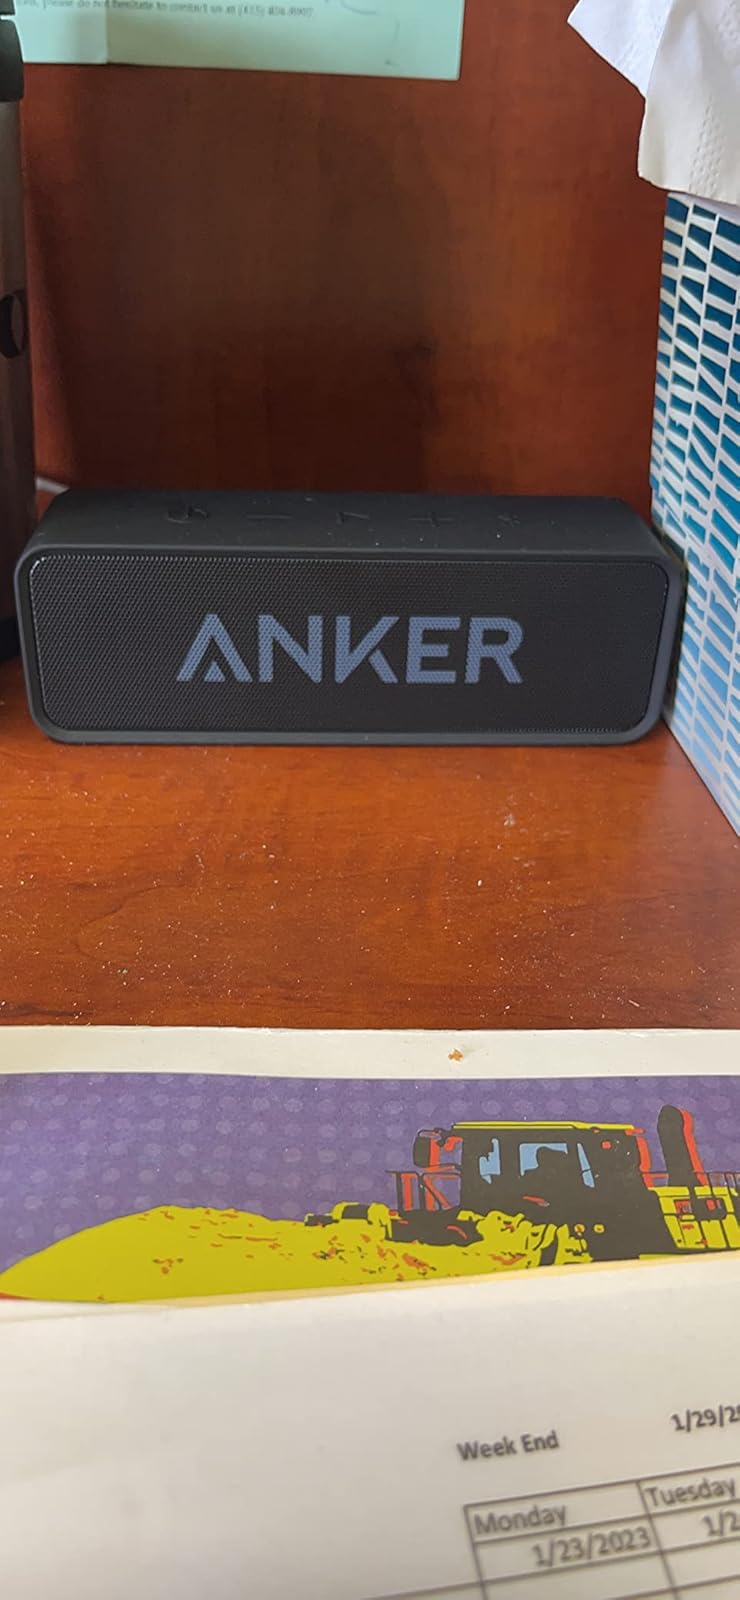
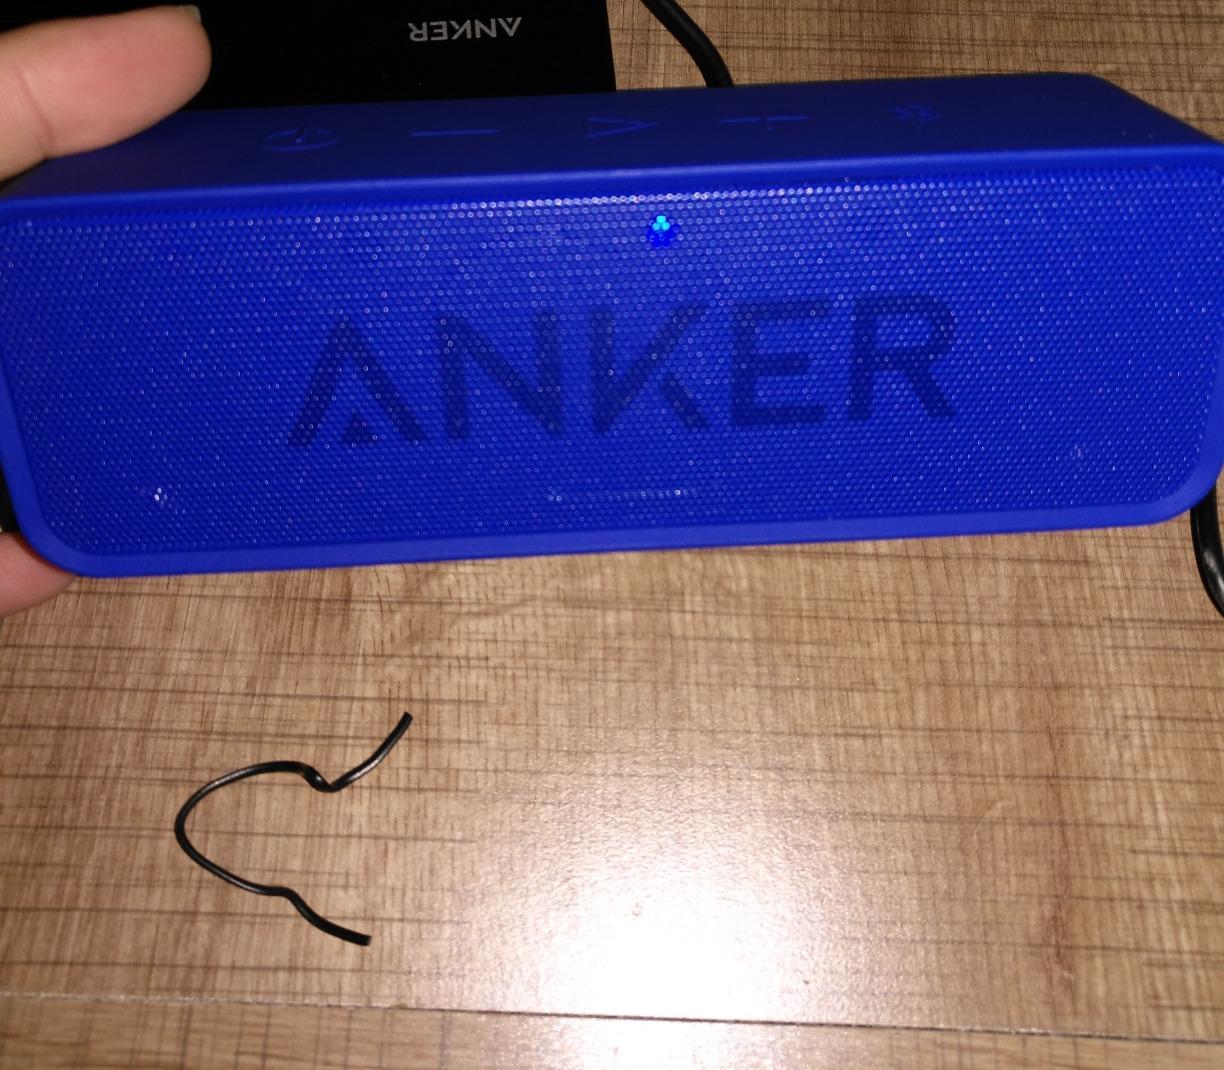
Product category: speaker
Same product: no